Greek mythology

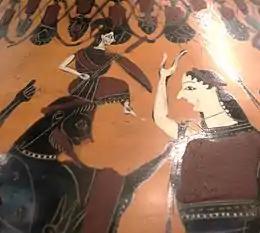
Attic black-figured amphora depicting Athena being "reborn" from the head of Zeus, who had swallowed her mother Metis, on the right, Eileithyia, the goddess of childbirth, assists, circa 550–525 BC (Musée du Louvre, Paris)

Zeus was plagued by the same concern, and after a prophecy that the offspring of his first wife, Metis, would give birth to a god "greater than he", Zeus swallowed her. She was already pregnant with Athena, however, and she burst forth from his head—fully-grown and dressed for war.